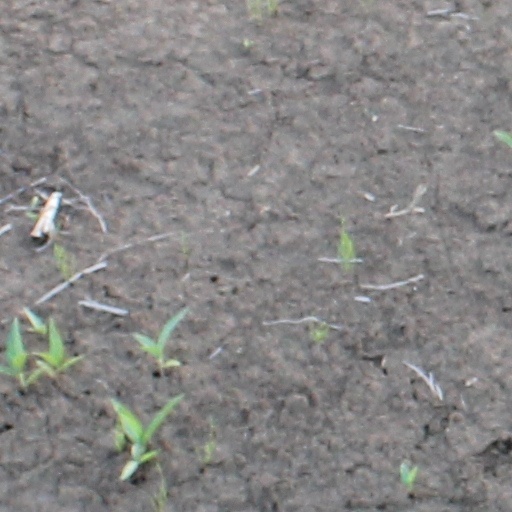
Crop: wheat